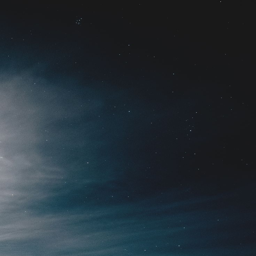
play - the fault , is not in our stars , but in ourselves